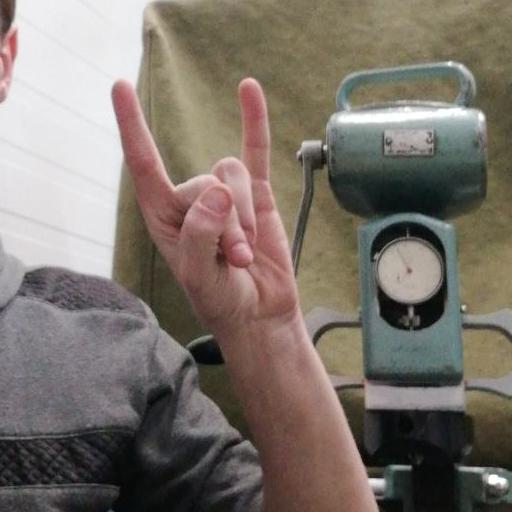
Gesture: rock